Pointing and calling

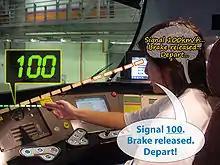
Pointing and calling requires co-action and co-reaction among the operator's brain, eyes, hands, mouth, and ears.

Pointing and calling is a method in occupational safety for avoiding mistakes by pointing at important indicators and verbally calling out their status. It is especially common on Japanese railways, where it is referred to as "shisa kanko", "shisa kakunin kanko" or "yubisashi koshō"; in Mainland Chinese and Taiwanese railways, where it is called ; and in Indonesian railways, where it is known as "tunjuk-sebut". Gesturing at and verbalizing these indicators helps with focus. The method was first used by train drivers and is now commonly used in Japanese industry. It is recommended by the (JISHA), and a part of railway management regulations in China. It is not common outside of Asia, though it is used in the New York City Subway system, Toronto's TTC subway and GO Transit and many systems built to Chinese standards, for example Addis Ababa-Djibouti Railway.